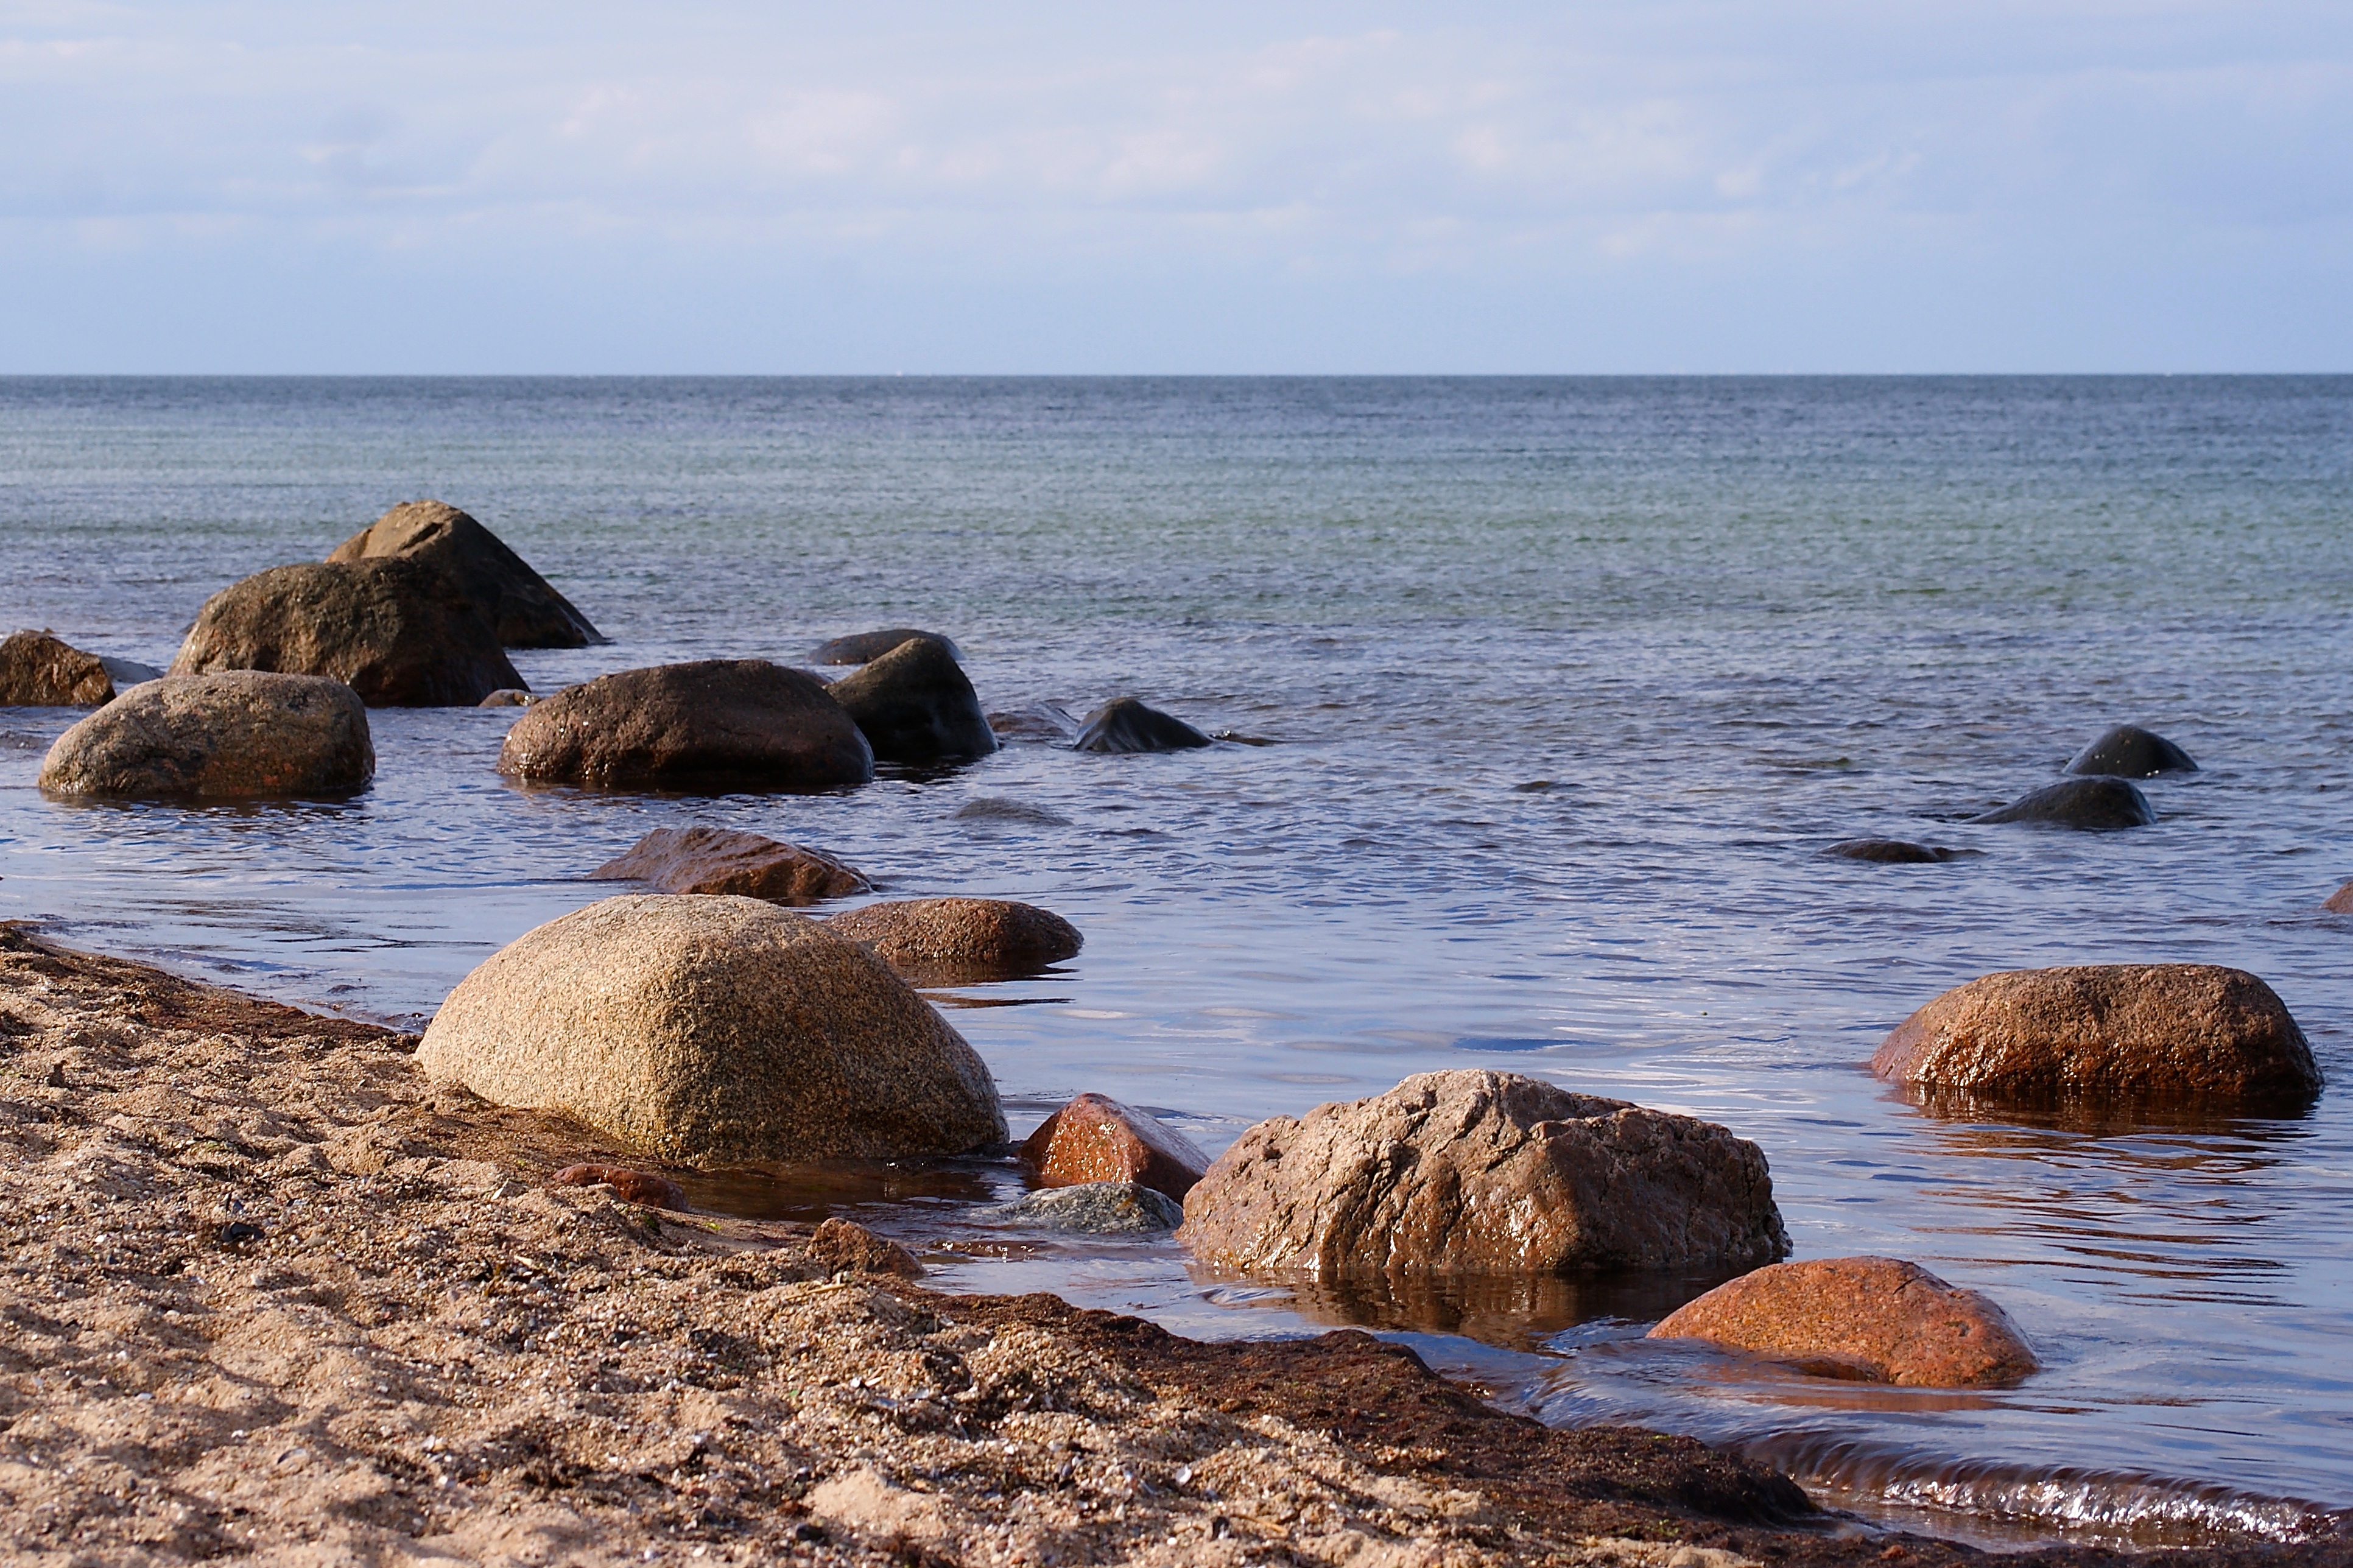
beach, sea, coast, water, sand, rock, ocean, horizon, sky, sun, sunset, shore, wave, atmosphere, cove, haze, bay, material, body of water, stones, clouds, abendstimmung, cape, natural environment, wind wave